Wally Tax

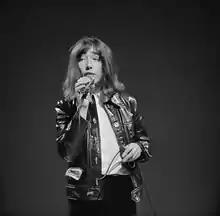
Tax performing for TV in 1968

The Outsiders reached a measure of success, opening up for The Rolling Stones in 1966 and scoring a number of hits in the Netherlands. They were one of the best-known bands of the Nederbeat movement — when they signed with Phonogram Records in 1968, "Billboard" reported on it. Leading what "Billboard" called "the leading Dutch beat group," Tax had a high-profile—he was reported to have the longest hair in the country, and lived a lavish lifestyle involving expensive dinners, chauffeur-driven cars, and friendships with Little Richard and Johnny Hallyday, as well as rumors of an affair with Brigitte Bardot.